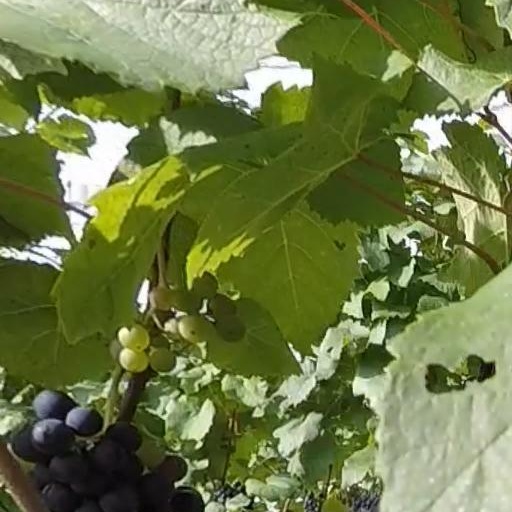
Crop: grape